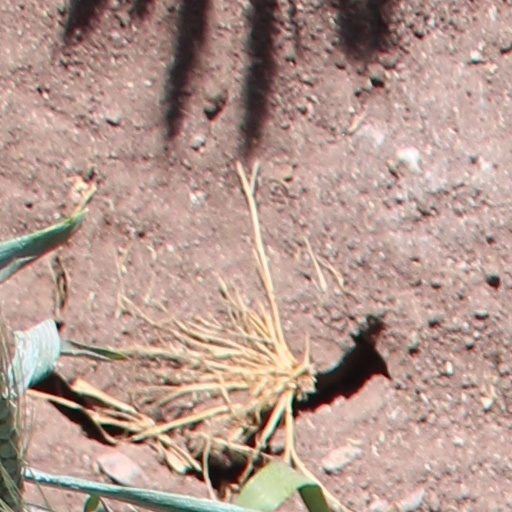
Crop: wheat